Miguel Paludo

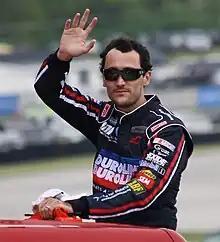
Paludo during driver intros at Road America in 2012

Following the end of the 2011 season, Paludo left Red Horse Racing to drive for Turner Scott Motorsports in the No. 32 truck with teammates James Buescher and Nelson Piquet Jr., another Brazilian driver. Paludo started the season with a pole in the season-opener at Daytona International Speedway, where he was the first Brazilian to win a pole in one of NASCAR's top-three series, and alongside Piquet Jr., comprised the first all-Brazilian front row in the history of NASCAR. But during the race, Paludo would suffer a very violent crash when his truck lost control and crashed hard into the inside frontstretch wall. The impact sent his truck spinning in circles and flew through the air while also catching on fire. Paludo would walk away from the crash unhurt. Paludo's best finish of the season (fifth) came in the season finale at Homestead-Miami Speedway, and he ultimately finished 10th in the NCWTS driver point standings, his best points position to date.